Saint-Herbot Parish close

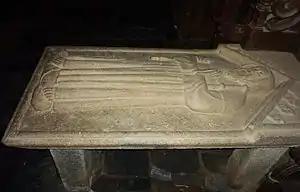
The gisant of Saint Herbot

This gisant is a granite effigy that depicts Saint Herbot in relief, dressed in a long robe and an aventail or camail. There is a pilgrim's staff beneath his left arm and by his right arm is a pouch and a book.